Sensō-ji

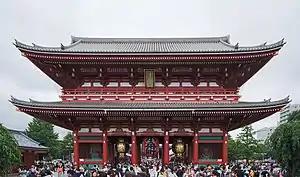
The south face of the Hōzōmon

The is the inner of two large entrance gates that lead to the Sensō-ji. It is a two-story gate ("nijūmon"), and its second story houses many of the Sensō-ji's treasures. The first story houses two statues, three lanterns and two large sandals. It stands tall, wide, and deep.